Chiou I-jen

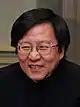
Chen in 2003

Chiou I-jen (born May 9, 1950) is a Taiwanese politician who was the vice premier of Taiwan between 17 May 2007 and 6 May 2008.